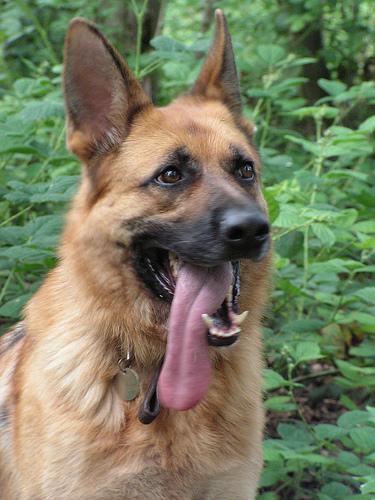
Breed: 211-n000018-German_shepherd